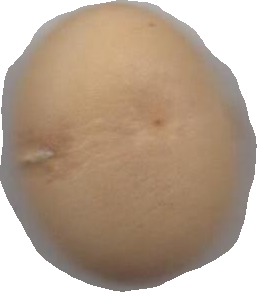
Variety: Grobogan